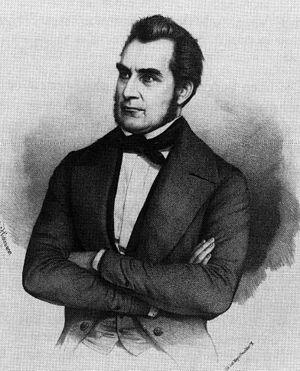
La réunion d'Heppenheim ou assemblée d'Heppenheim est une rencontre entre 18 hommes politiques libéraux allemands, principalement du Sud et de l'Ouest du pays, qui a lieu le 10 octobre 1847 dans l'auberge Zum halben Monde à Heppenheim. Les discussions aboutissent à la formulation d'un programme politique commun axé autour du souhait de voir la création d'un État-nation allemand ainsi qu'autour de la garantie des droits fondamentaux. Cette réunion structure les bourgeois libéraux modérés qui prendront une part importante dans la révolution de mars en 1848. Elle prépare également la voie pour le parlement de Francfort ouvert en 1848.